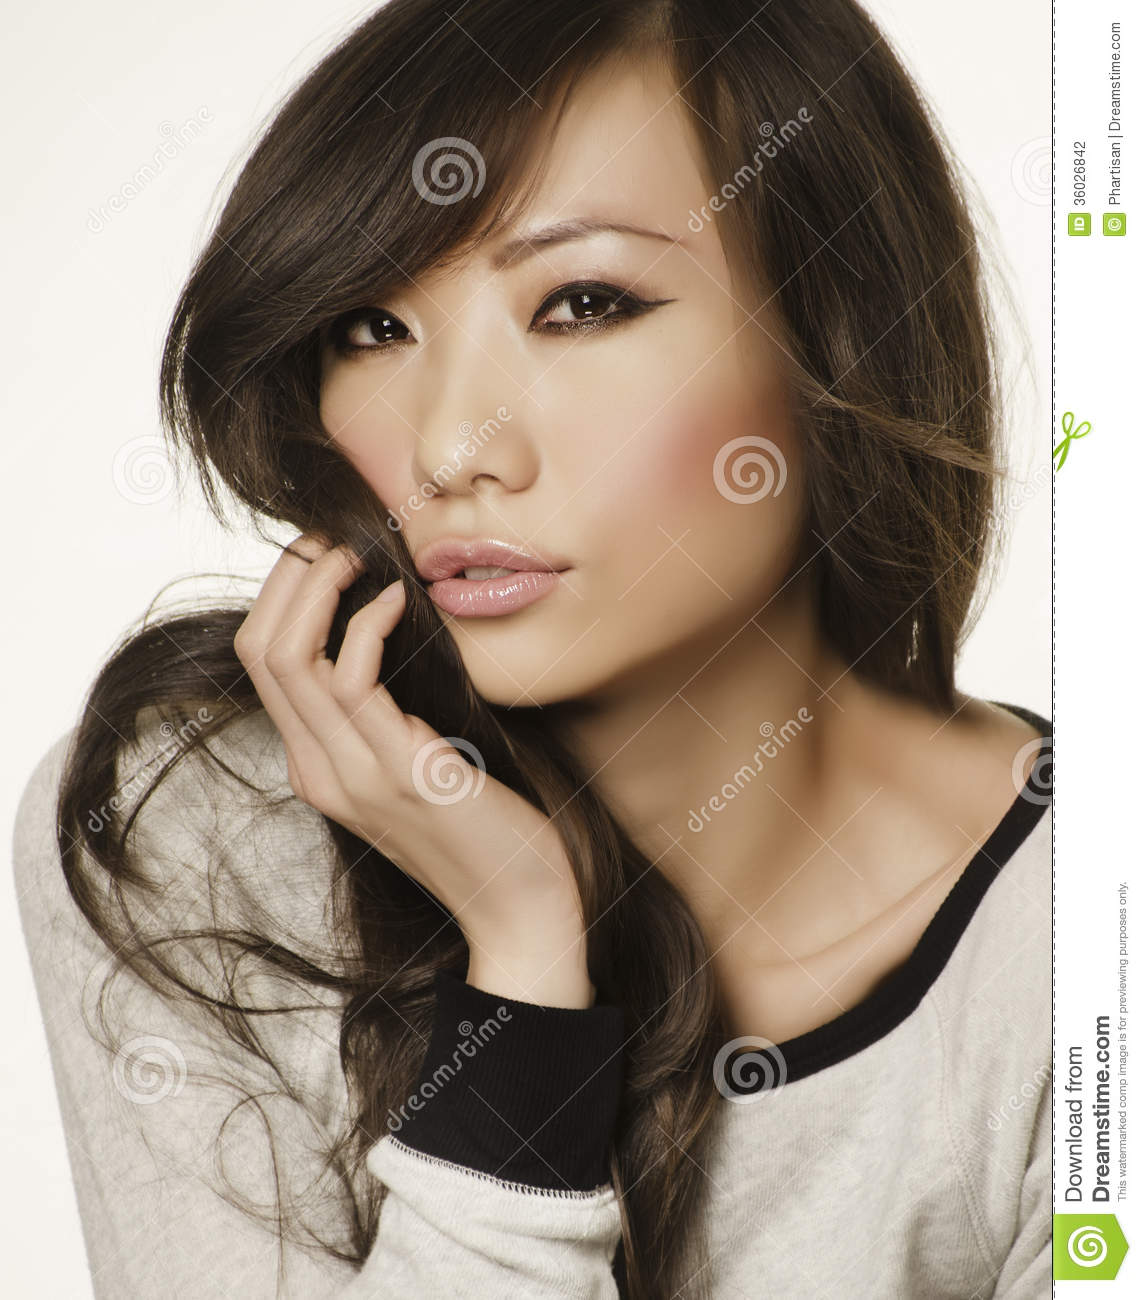
Gender: women